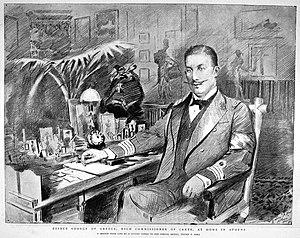
1898 est une année commune commençant un samedi.